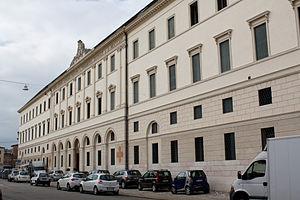
Un séminaire est un établissement d'enseignement supérieur catholique destiné à former des prêtres. Il dispense une formation liturgique, biblique, théologique, philosophique et pastorale. Les étudiants du séminaire sont appelés séminaristes. Certains séminaires sont également des Facultés académiques de philosophie et théologie. Leurs diplômes sont alors reconnus par l'université pontificale, à laquelle elles sont affiliées. Certains pays, tel l'Allemagne, reconnaissent la valeur universitaire de ces diplômes.